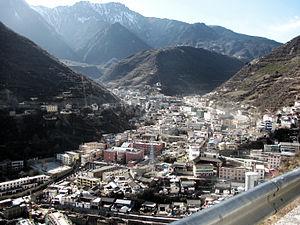
Le xian de Dêqên ou Dechen est un district administratif de la province du Yunnan en Chine, situé dans la partie méridionale de la province traditionnelle du Kham au Tibet oriental. Il est placé sous la juridiction de la préfecture autonome tibétaine de Diqing.